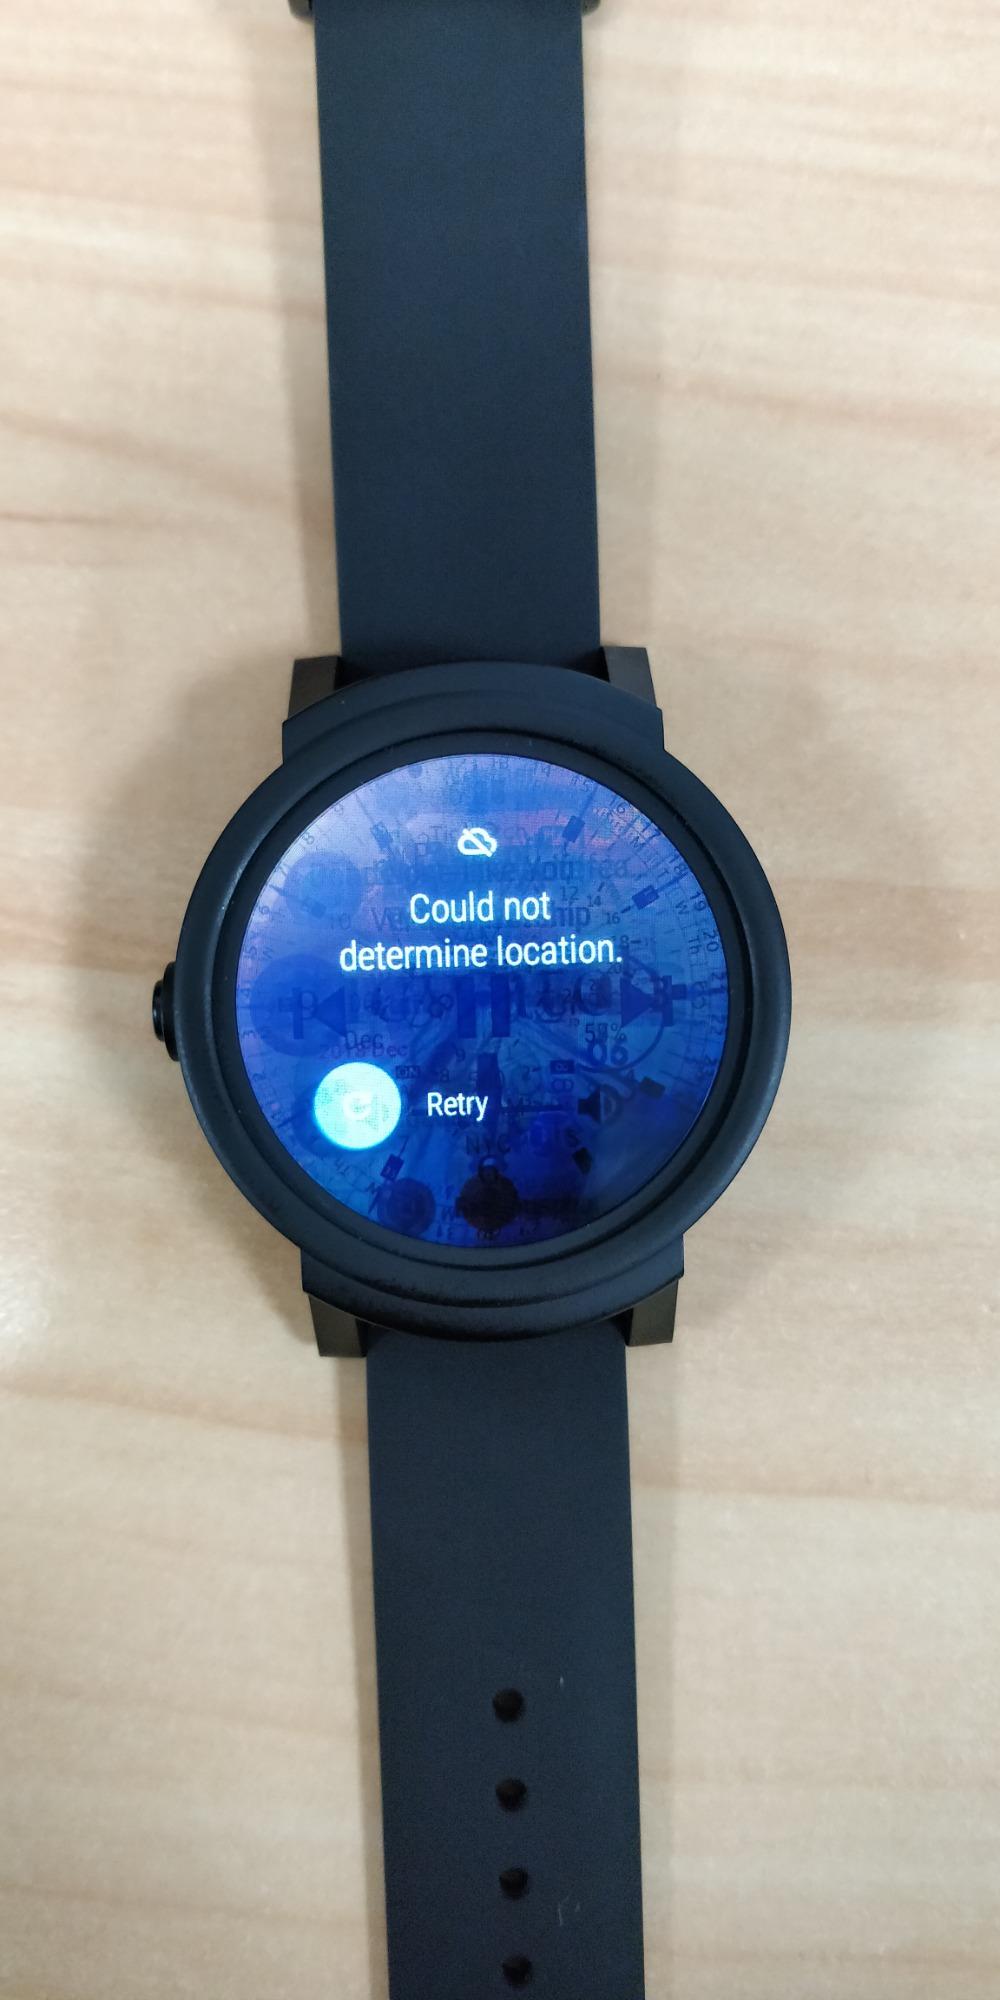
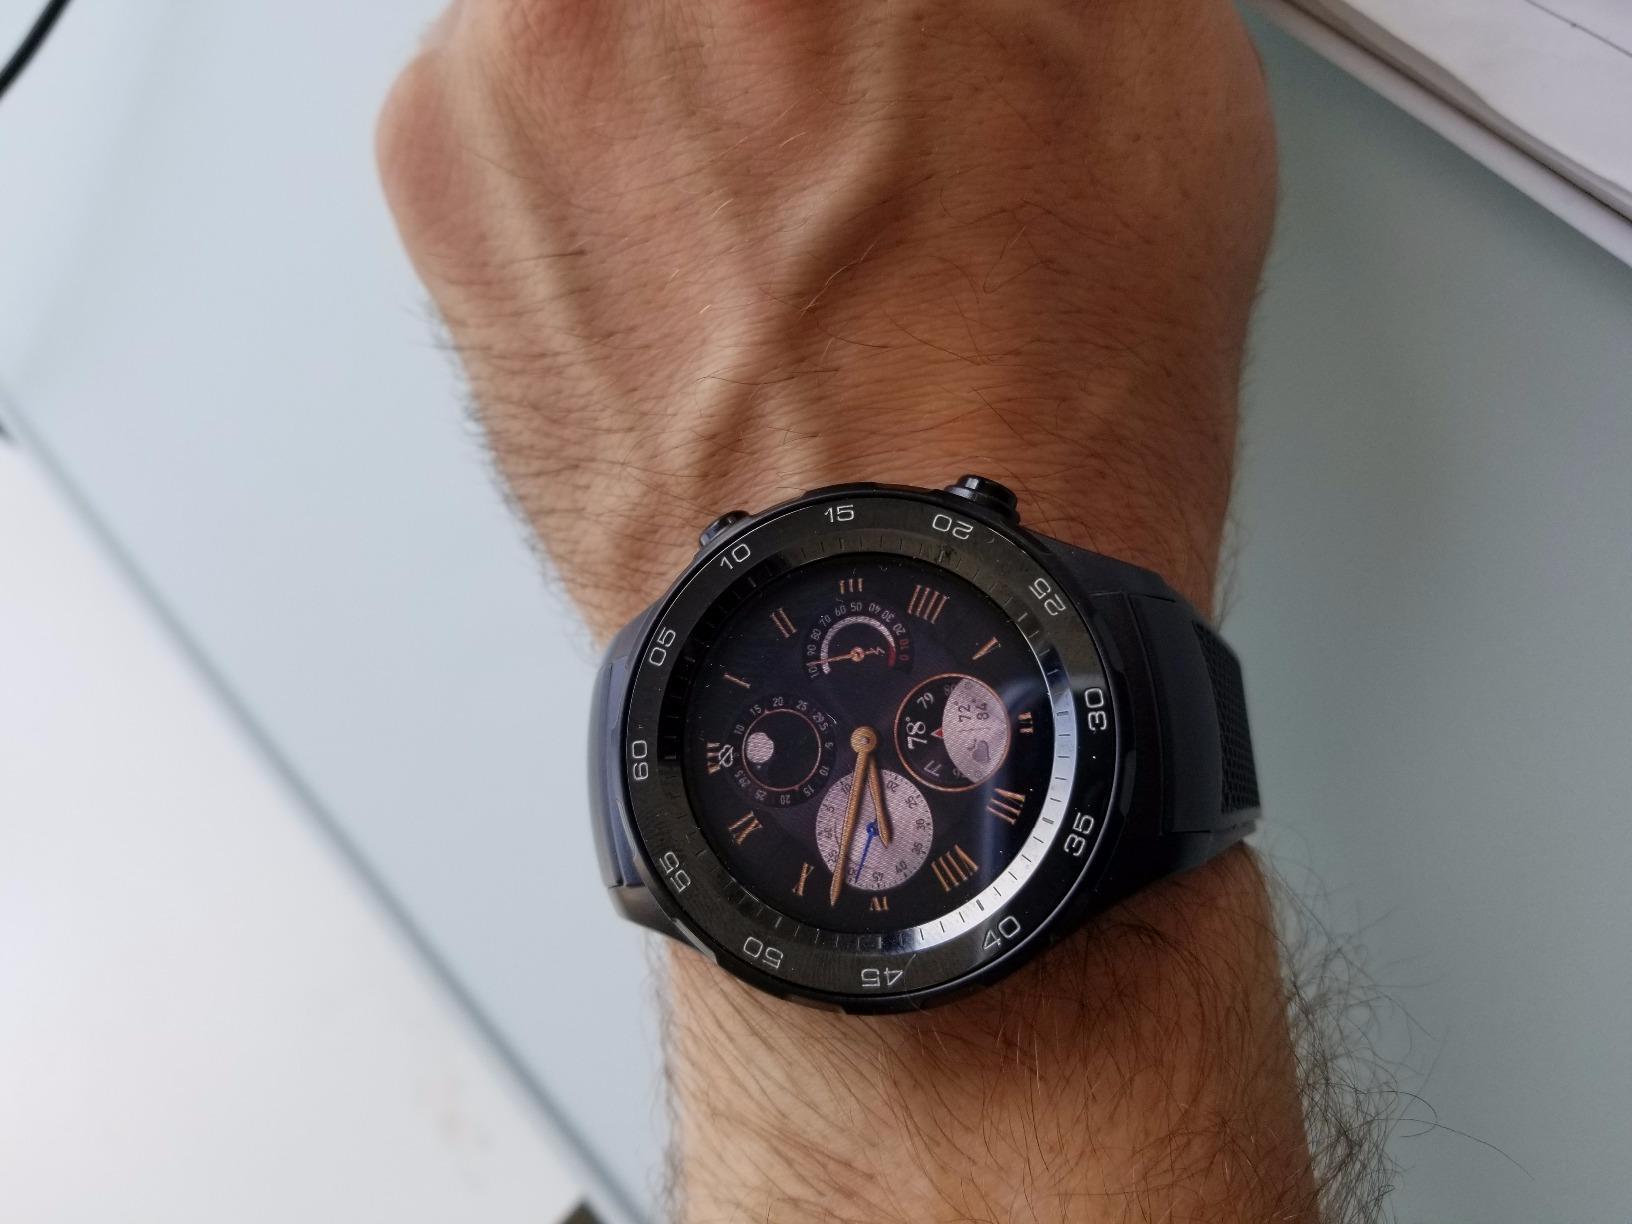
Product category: smartwatch
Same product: no